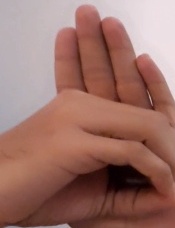
ASL sign: 0